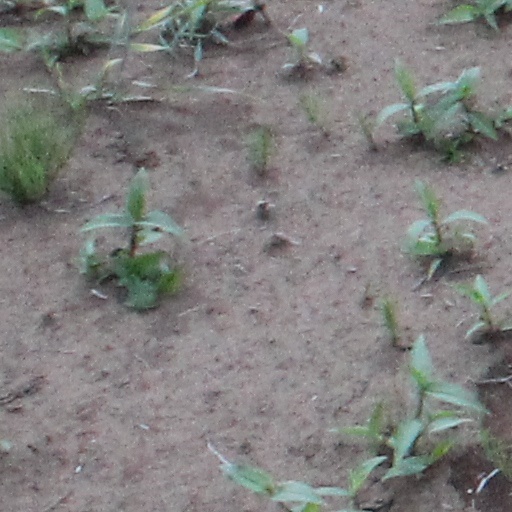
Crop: wheat